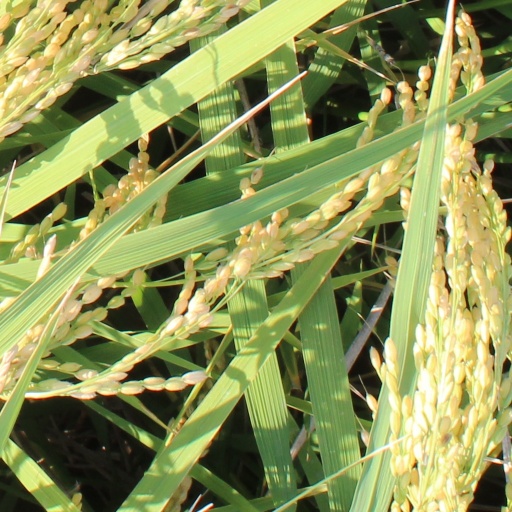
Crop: rice